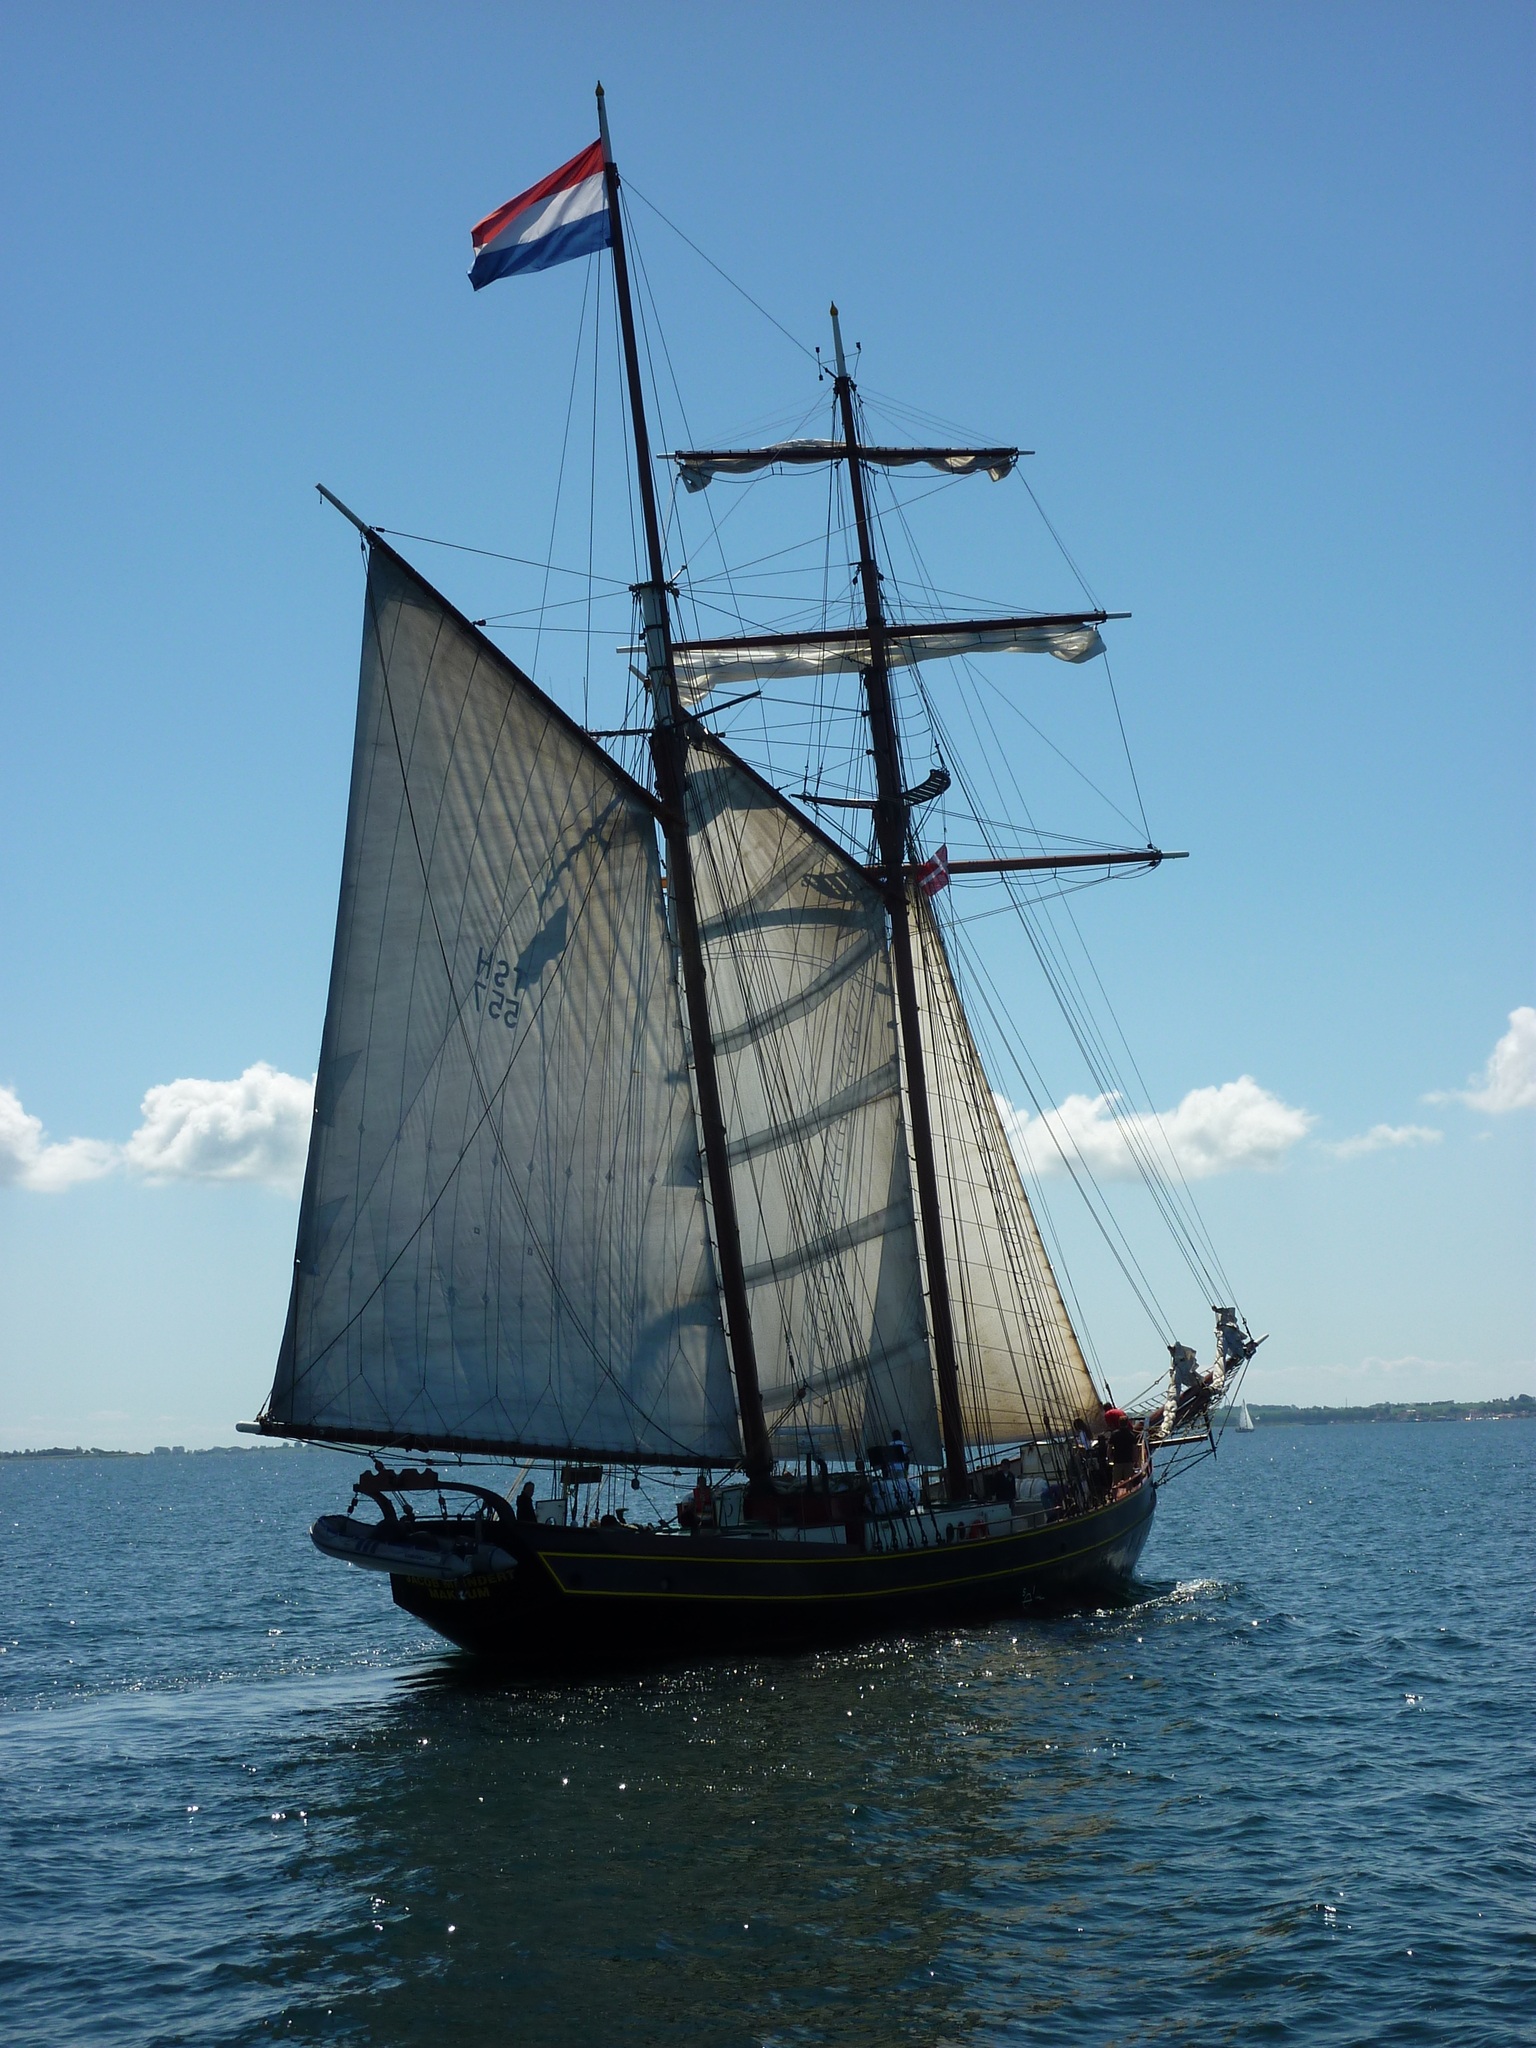
sea, water, boat, ship, vehicle, mast, sailing, holiday, rest, leisure, sailboat, sail, watercraft, schooner, windjammer, sailing boat, barque, frigate, brig, sailing ship, training ship, tall ship, full rigged ship, caravel, brigantine, lugger, barquentine, sloop of war